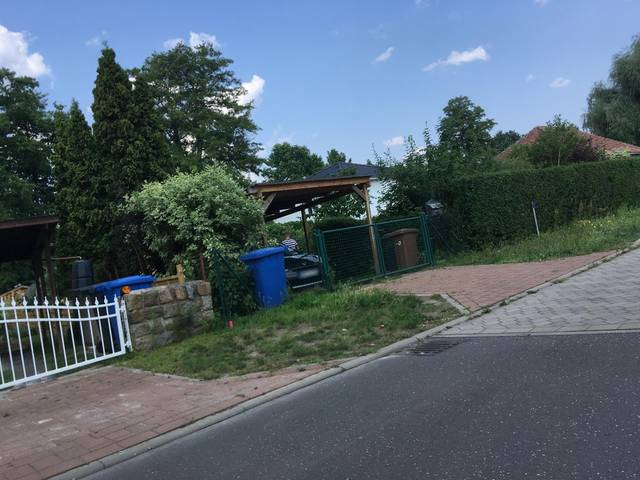
Region: Germany
Coordinates: 52.658, 13.552